Salamander

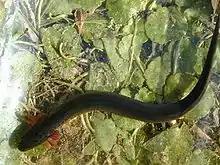
Sirens have an eel-like appearance.

Some aquatic species, such as sirens and amphiumas, have reduced or absent hind limbs, giving them an eel-like appearance, but in most species, the front and rear limbs are about the same length and project sideward, barely raising the trunk off the ground. The feet are broad with short digits, usually four on the front feet and five on the rear. Salamanders do not have claws, and the shape of the foot varies according to the animal's habitat. Climbing species have elongated, square-tipped toes, while rock-dwellers have larger feet with short, blunt toes. The tree-climbing salamander ("Bolitoglossa" sp.) has plate-like webbed feet which adhere to smooth surfaces by suction, while the rock-climbing "Hydromantes" species from California have feet with fleshy webs and short digits and use their tails as an extra limb. When ascending, the tail props up the rear of the body, while one hind foot moves forward and then swings to the other side to provide support as the other hind foot advances.